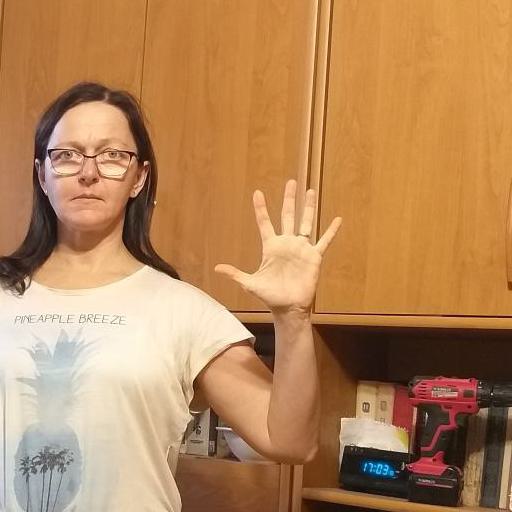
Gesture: palm